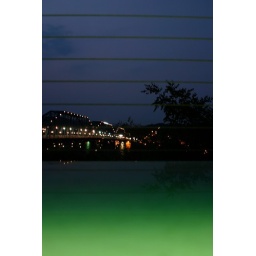
water under a bridge